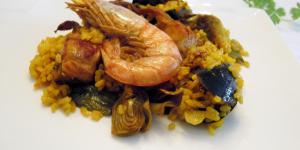
paella mixta con costillas